The Raid (1991 film)

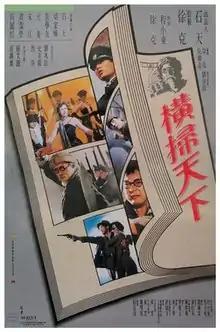
Theatrical poster

The Raid (Cantonese: 財叔之橫掃千軍 "Coi Suk Zi Waang Sou Cin Gwan" = "Uncle's Sweeping Thousands") is a 1991 Hong Kong action film directed by Tsui Hark and Ching Siu-tung and based on the Hong Kong manhua, "Uncle Choi", published by Michael Hui from 1958 to the mid-1970s. The film stars Dean Shek, who also served as the film's presenter, as the titular protagonist, while also co-starring Jacky Cheung, Tony Leung, Joyce Godenzi, , Paul Chu and Corey Yuen. "The Raid" is also Shek's final acting role before retiring from the film industry.